Question: Please indicate a possible affordance area of the skateboard that can be used for carrying
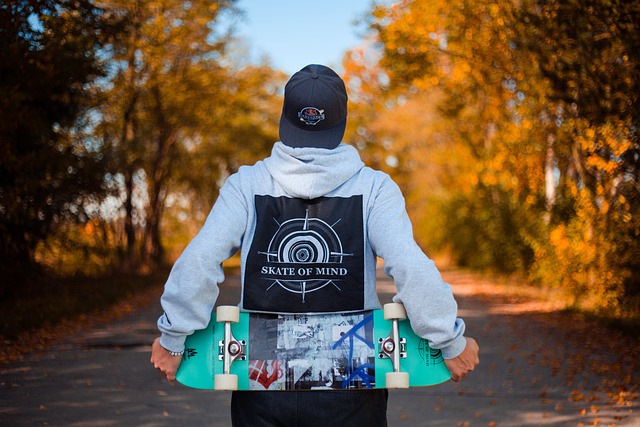
Answer: [157.5, 309.5, 459.5, 389.5]